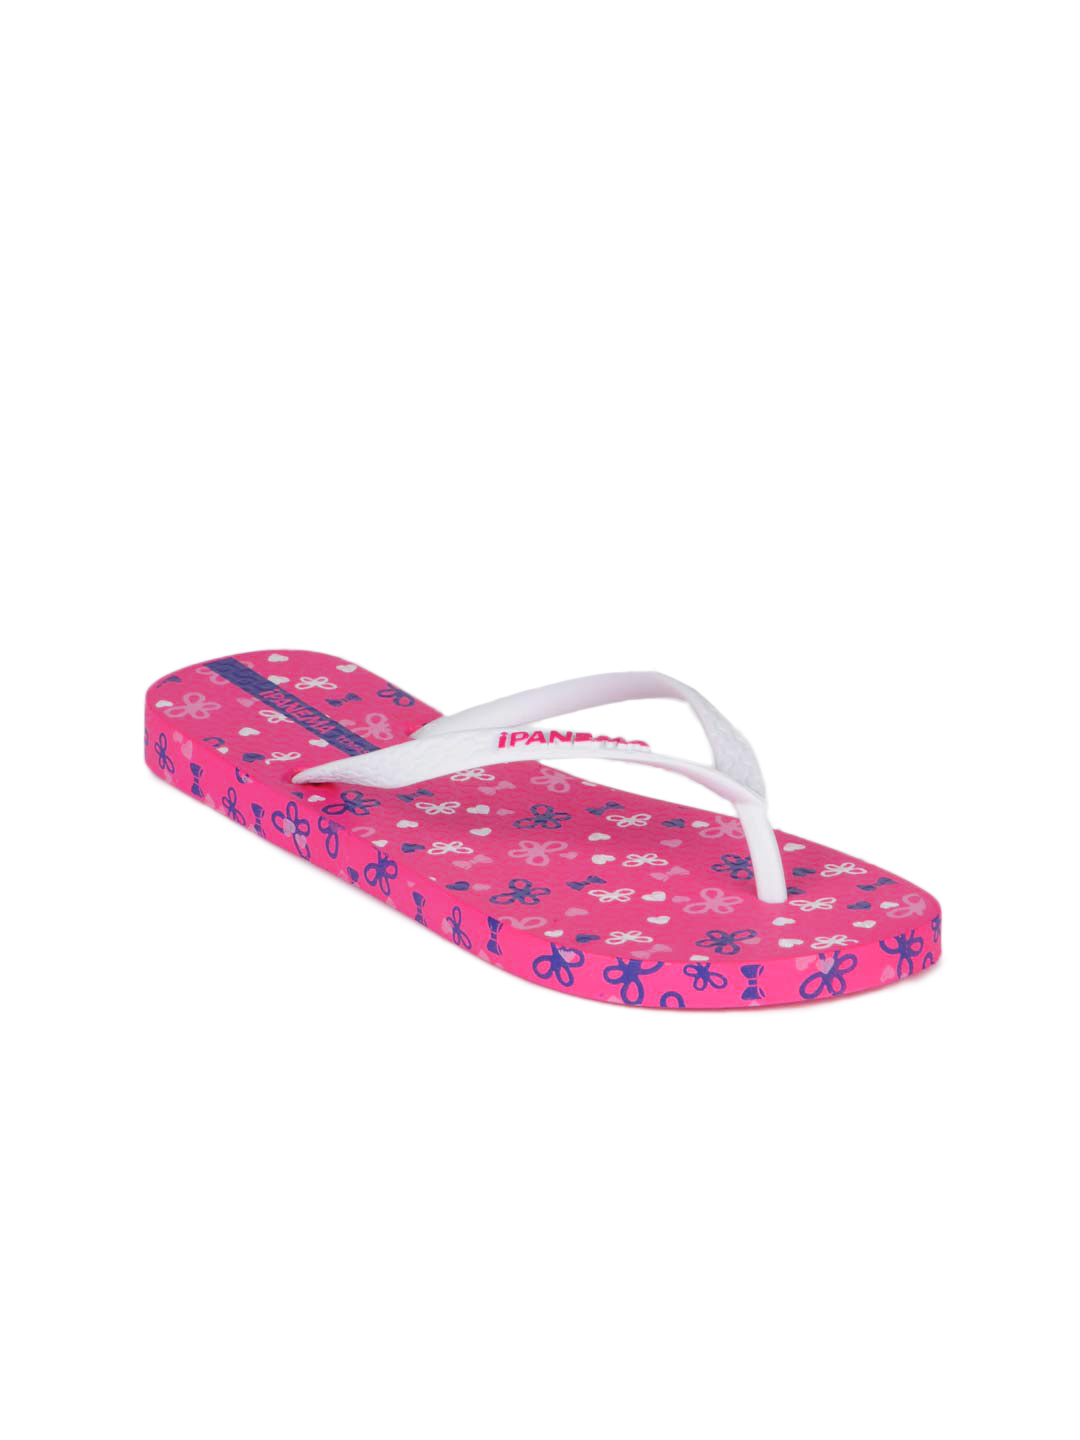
iPanema Women Pink Flip Flops
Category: Footwear / Flip Flops / Flip Flops
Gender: Women
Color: Pink
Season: Winter 2012
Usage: Casual